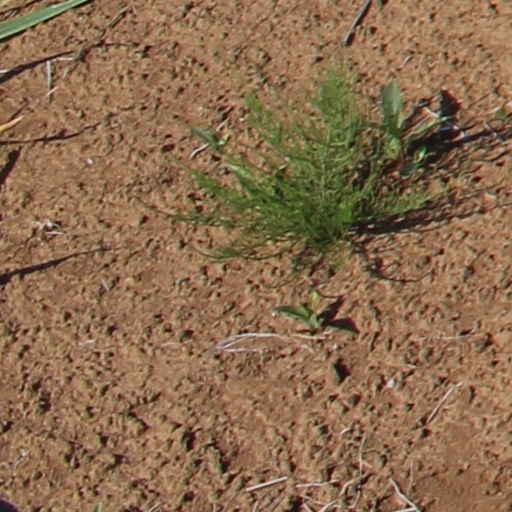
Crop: wheat